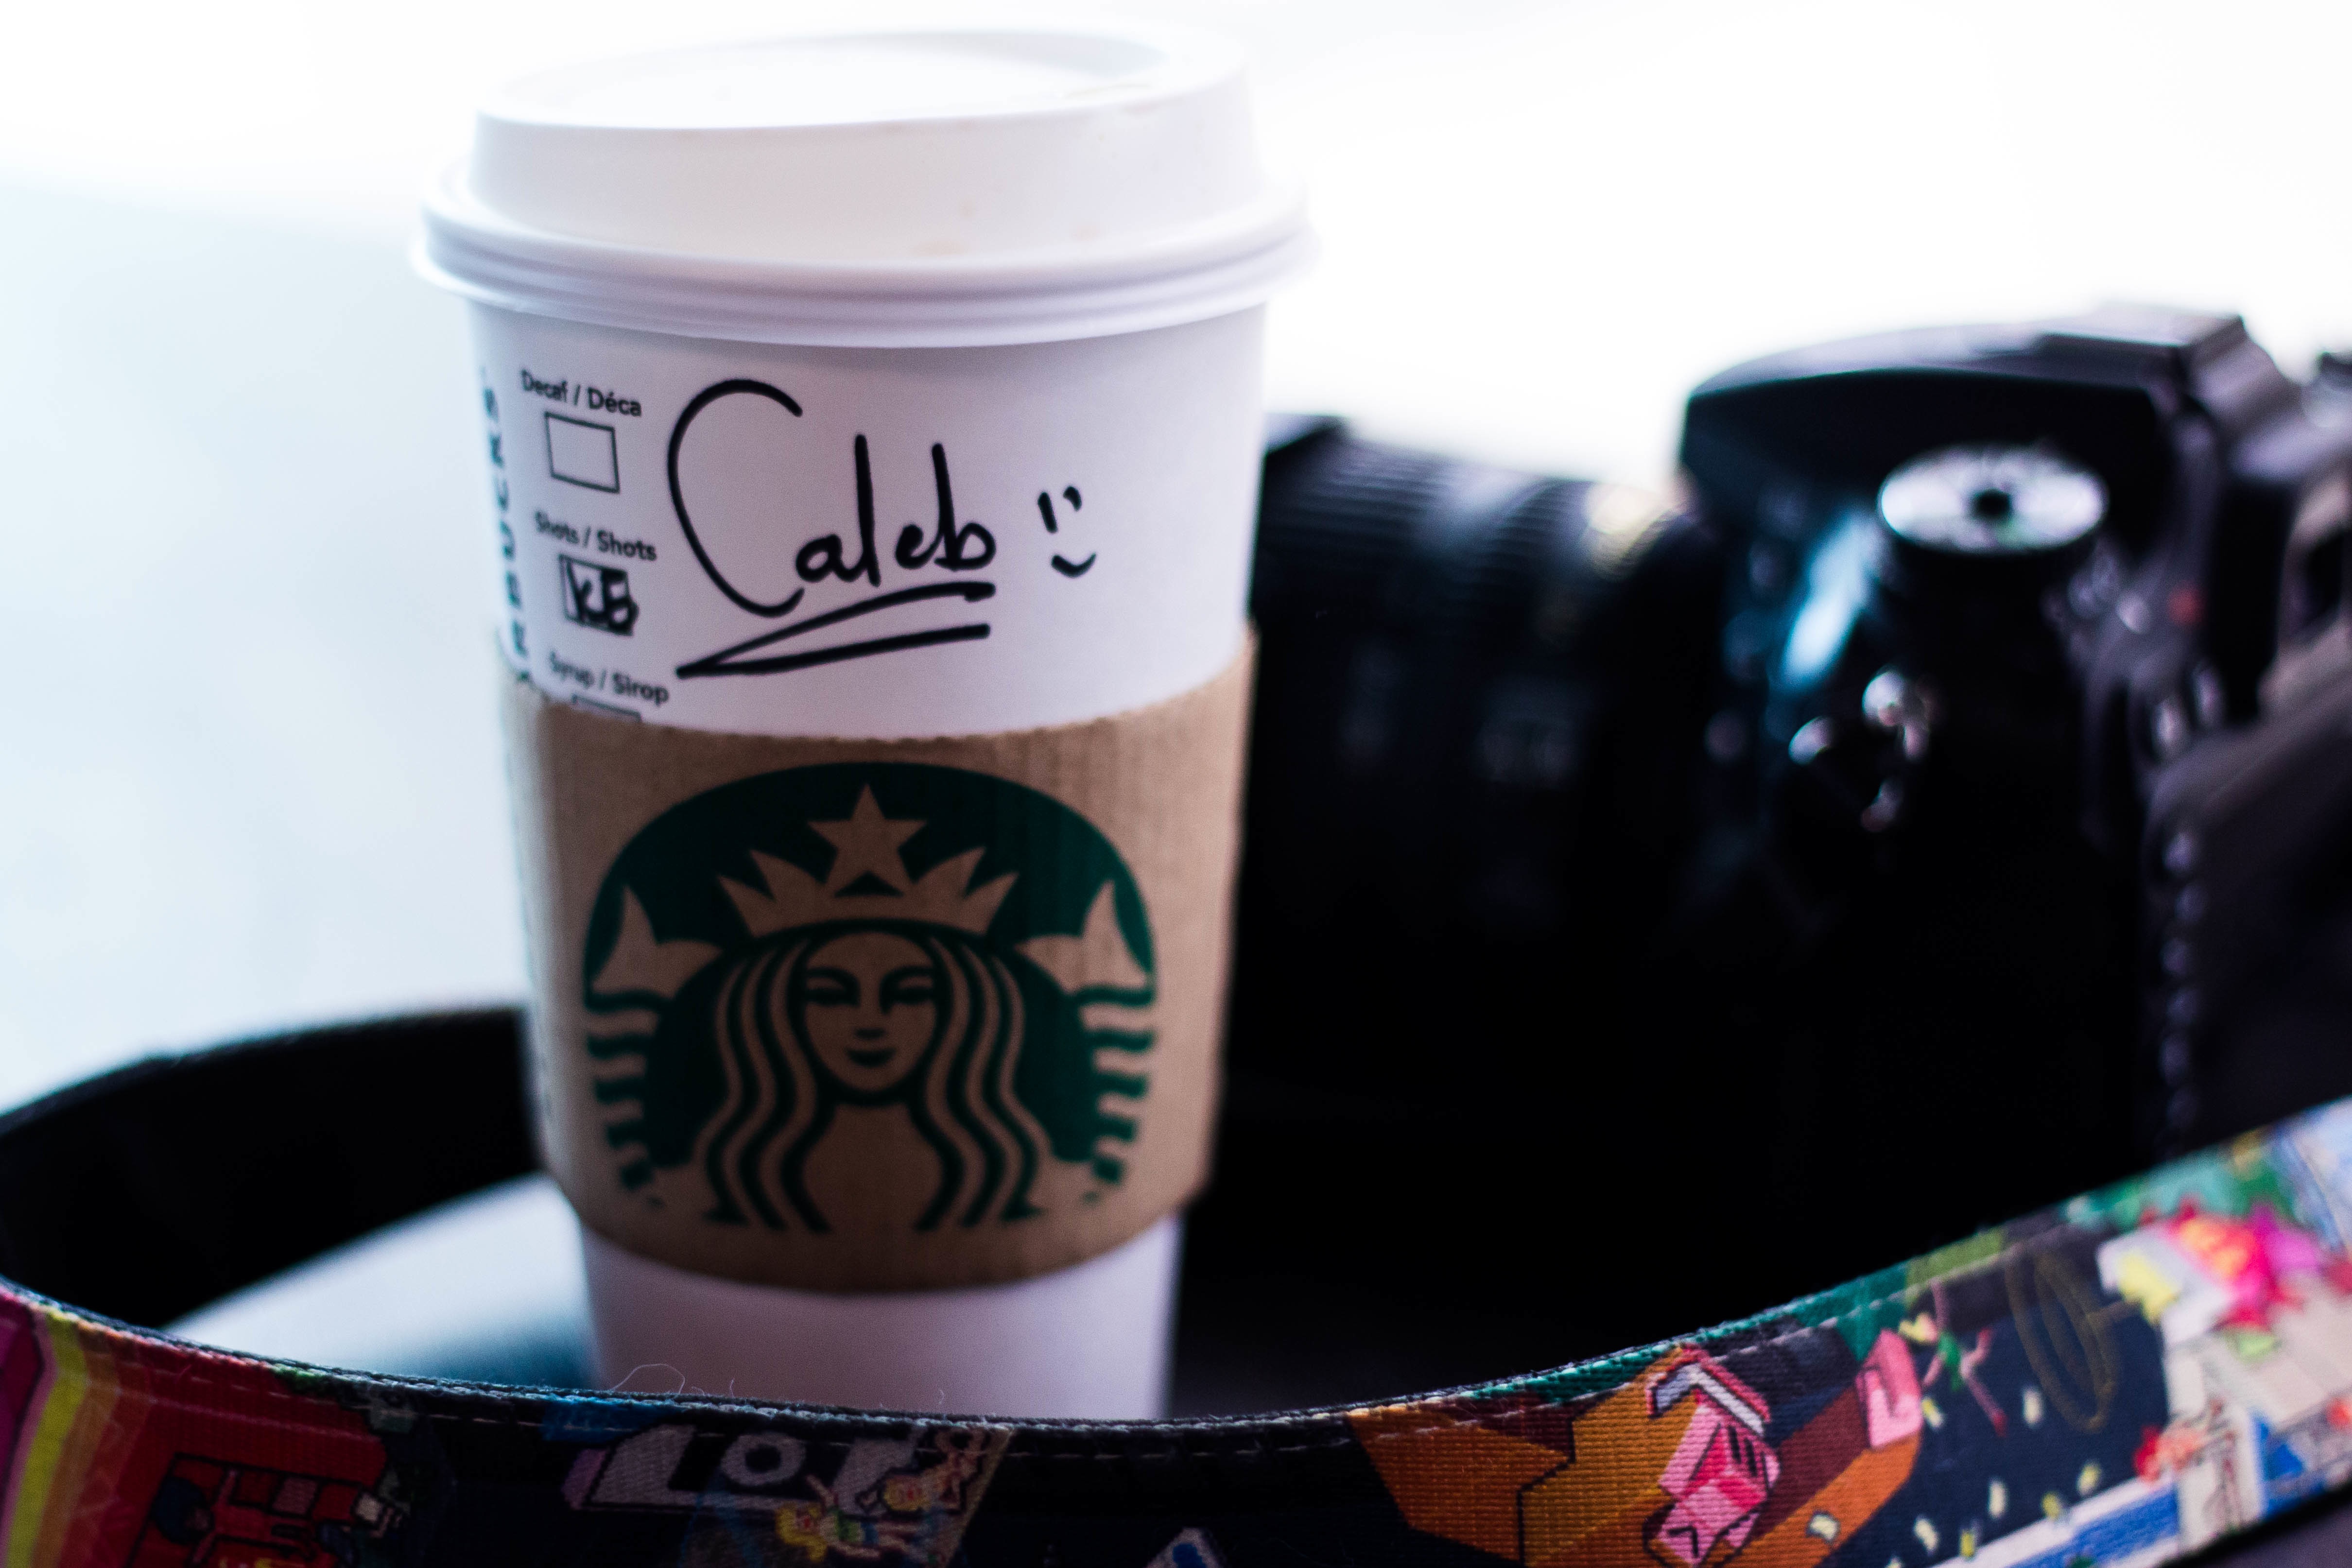
cup, food, drink, coffee cup, flavor